Analysis of variance

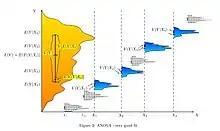
Very good fit: Weight by breed

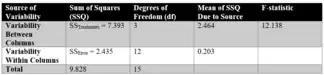
One-factor ANOVA table showing example output data

The analysis of variance can be used to describe otherwise complex relations among variables. A dog show provides an example. A dog show is not a random sampling of the breed: it is typically limited to dogs that are adult, pure-bred, and exemplary. A histogram of dog weights from a show is likely to be rather complicated, like the yellow-orange distribution shown in the illustrations. Suppose we wanted to predict the weight of a dog based on a certain set of characteristics of each dog. One way to do that is to "explain" the distribution of weights by dividing the dog population into groups based on those characteristics. A successful grouping will split dogs such that (a) each group has a low variance of dog weights (meaning the group is relatively homogeneous) and (b) the mean of each group is distinct (if two groups have the same mean, then it isn't reasonable to conclude that the groups are, in fact, separate in any meaningful way).